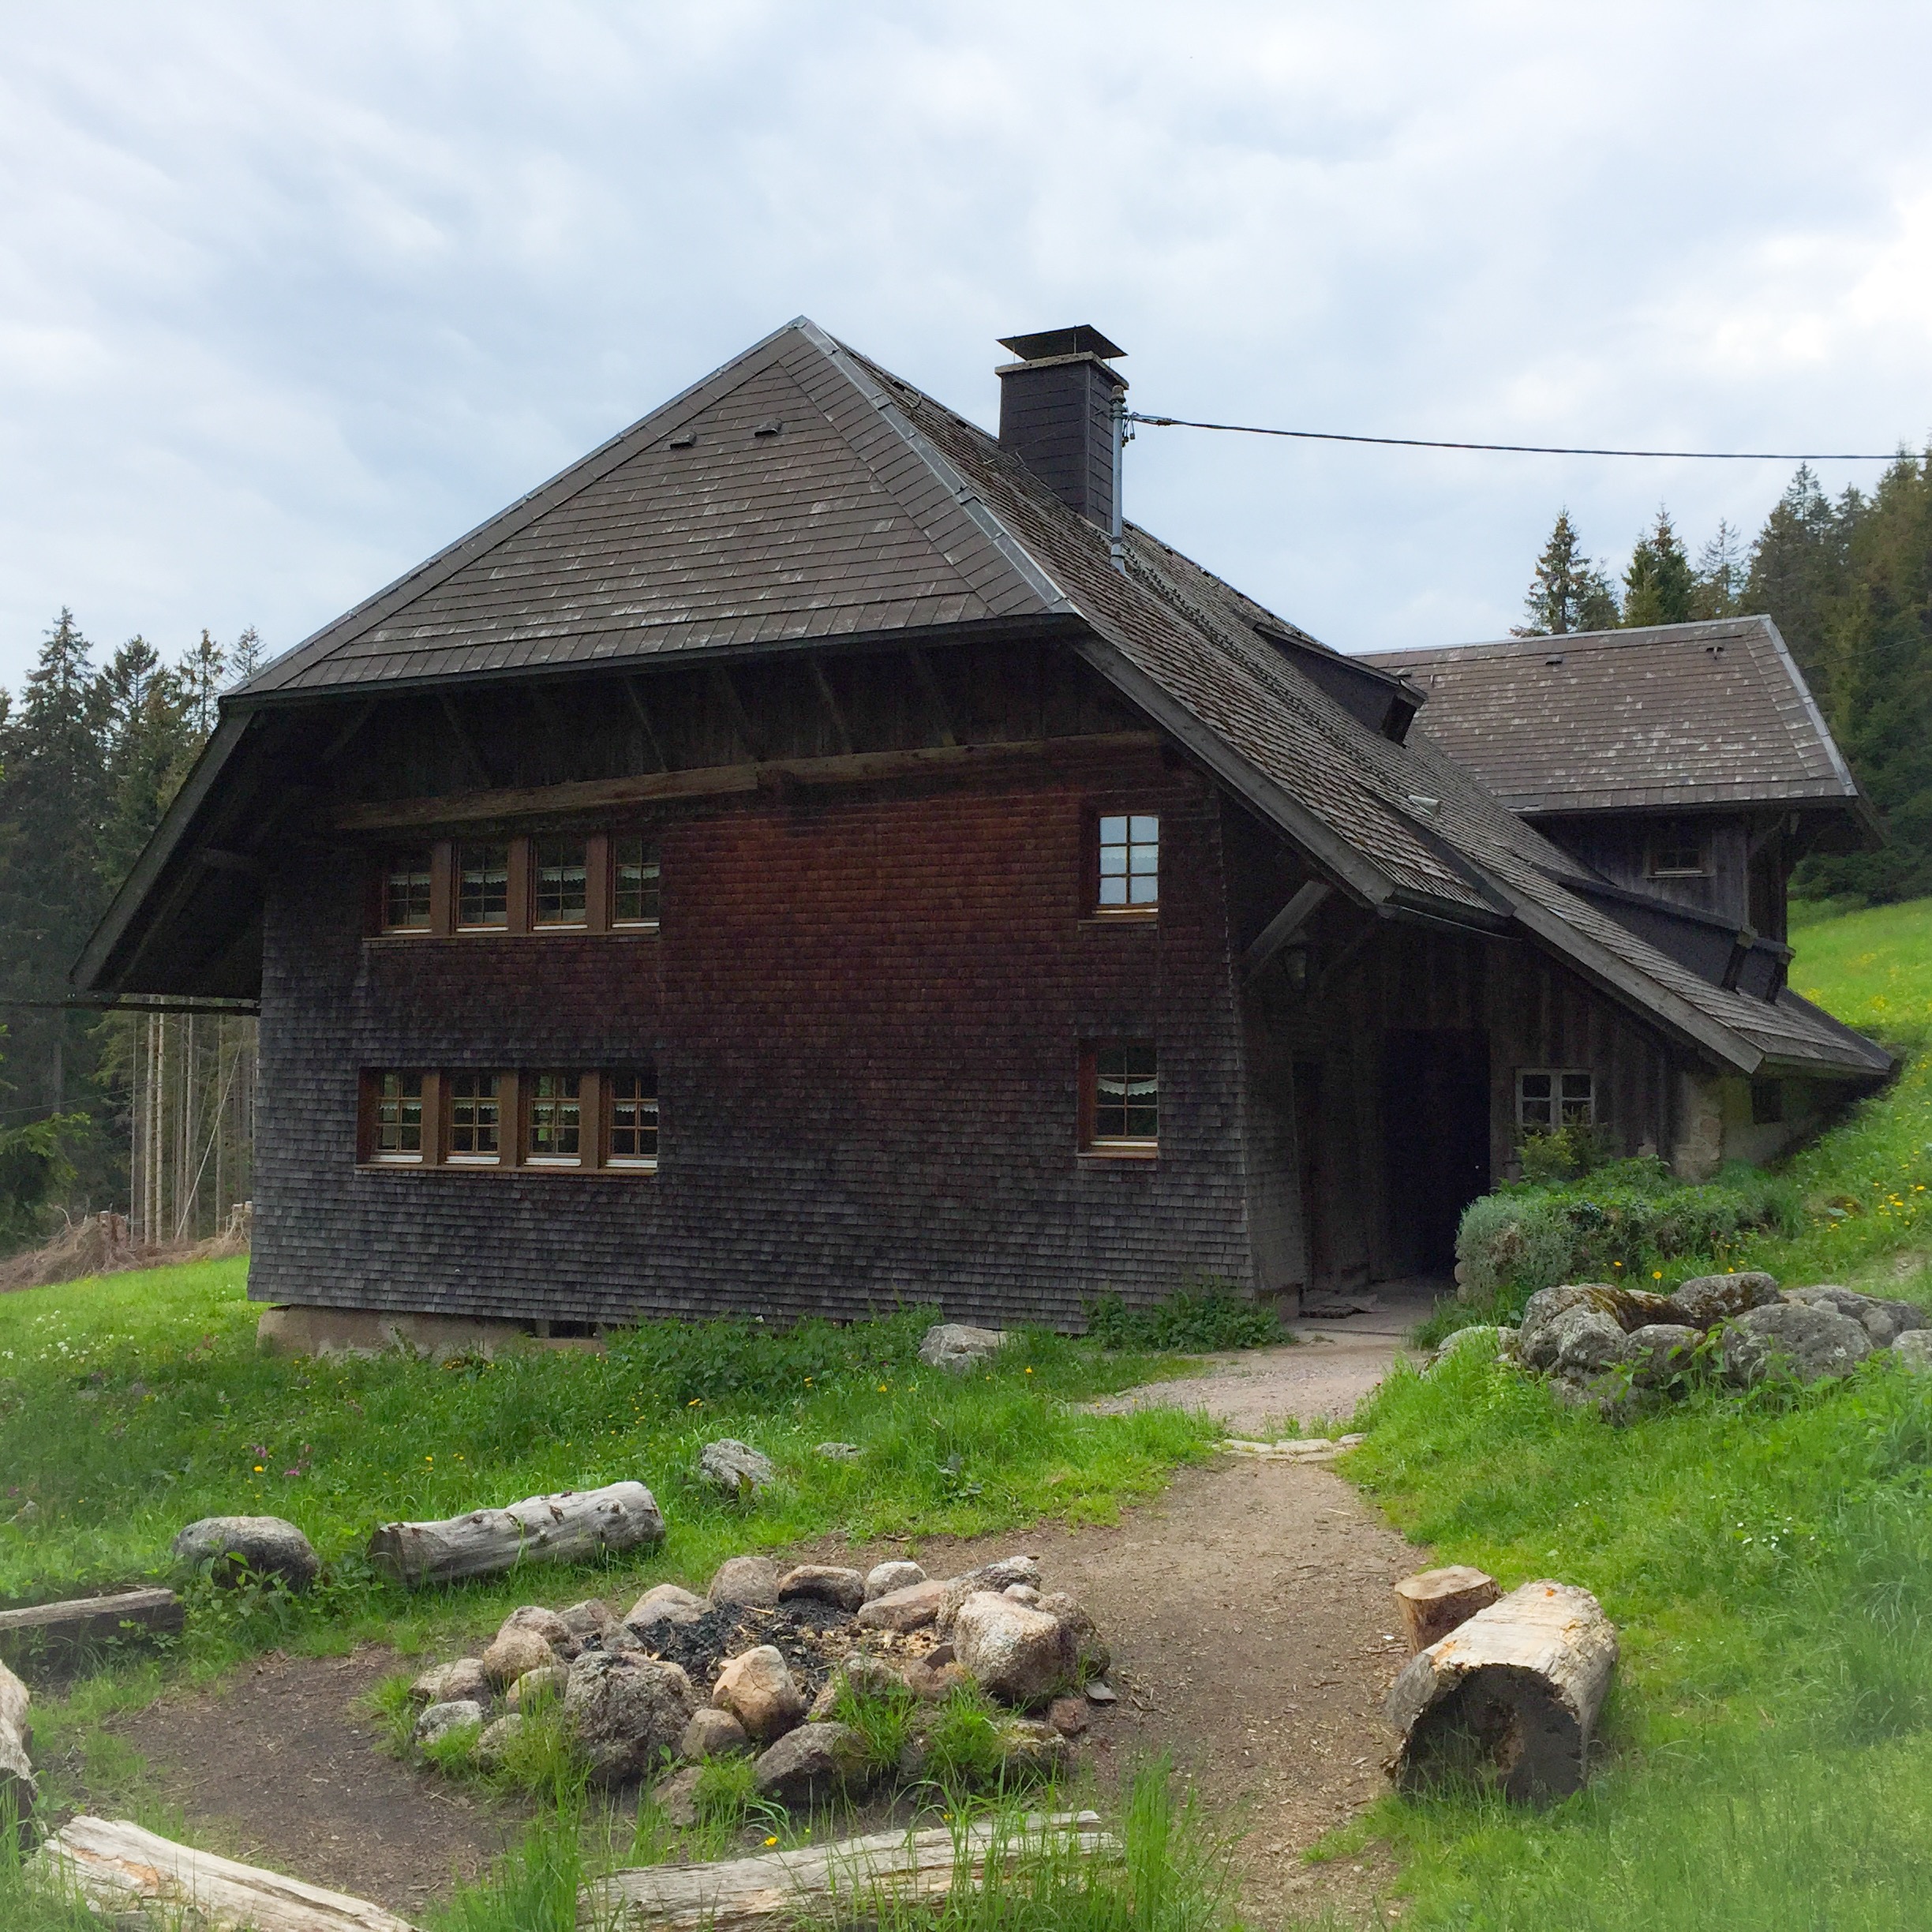
nature, farm, house, building, barn, home, vacation, hut, village, shack, cottage, property, chapel, farmhouse, log cabin, thatching, black forest, rural area, forest lodge, forsthaus, place of power